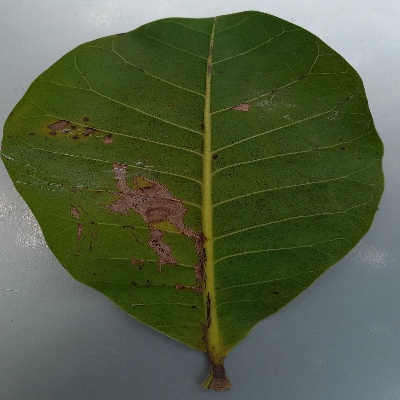
Crop: Cashew
Condition: anthracnose